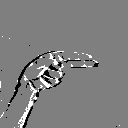
ASL letter: h